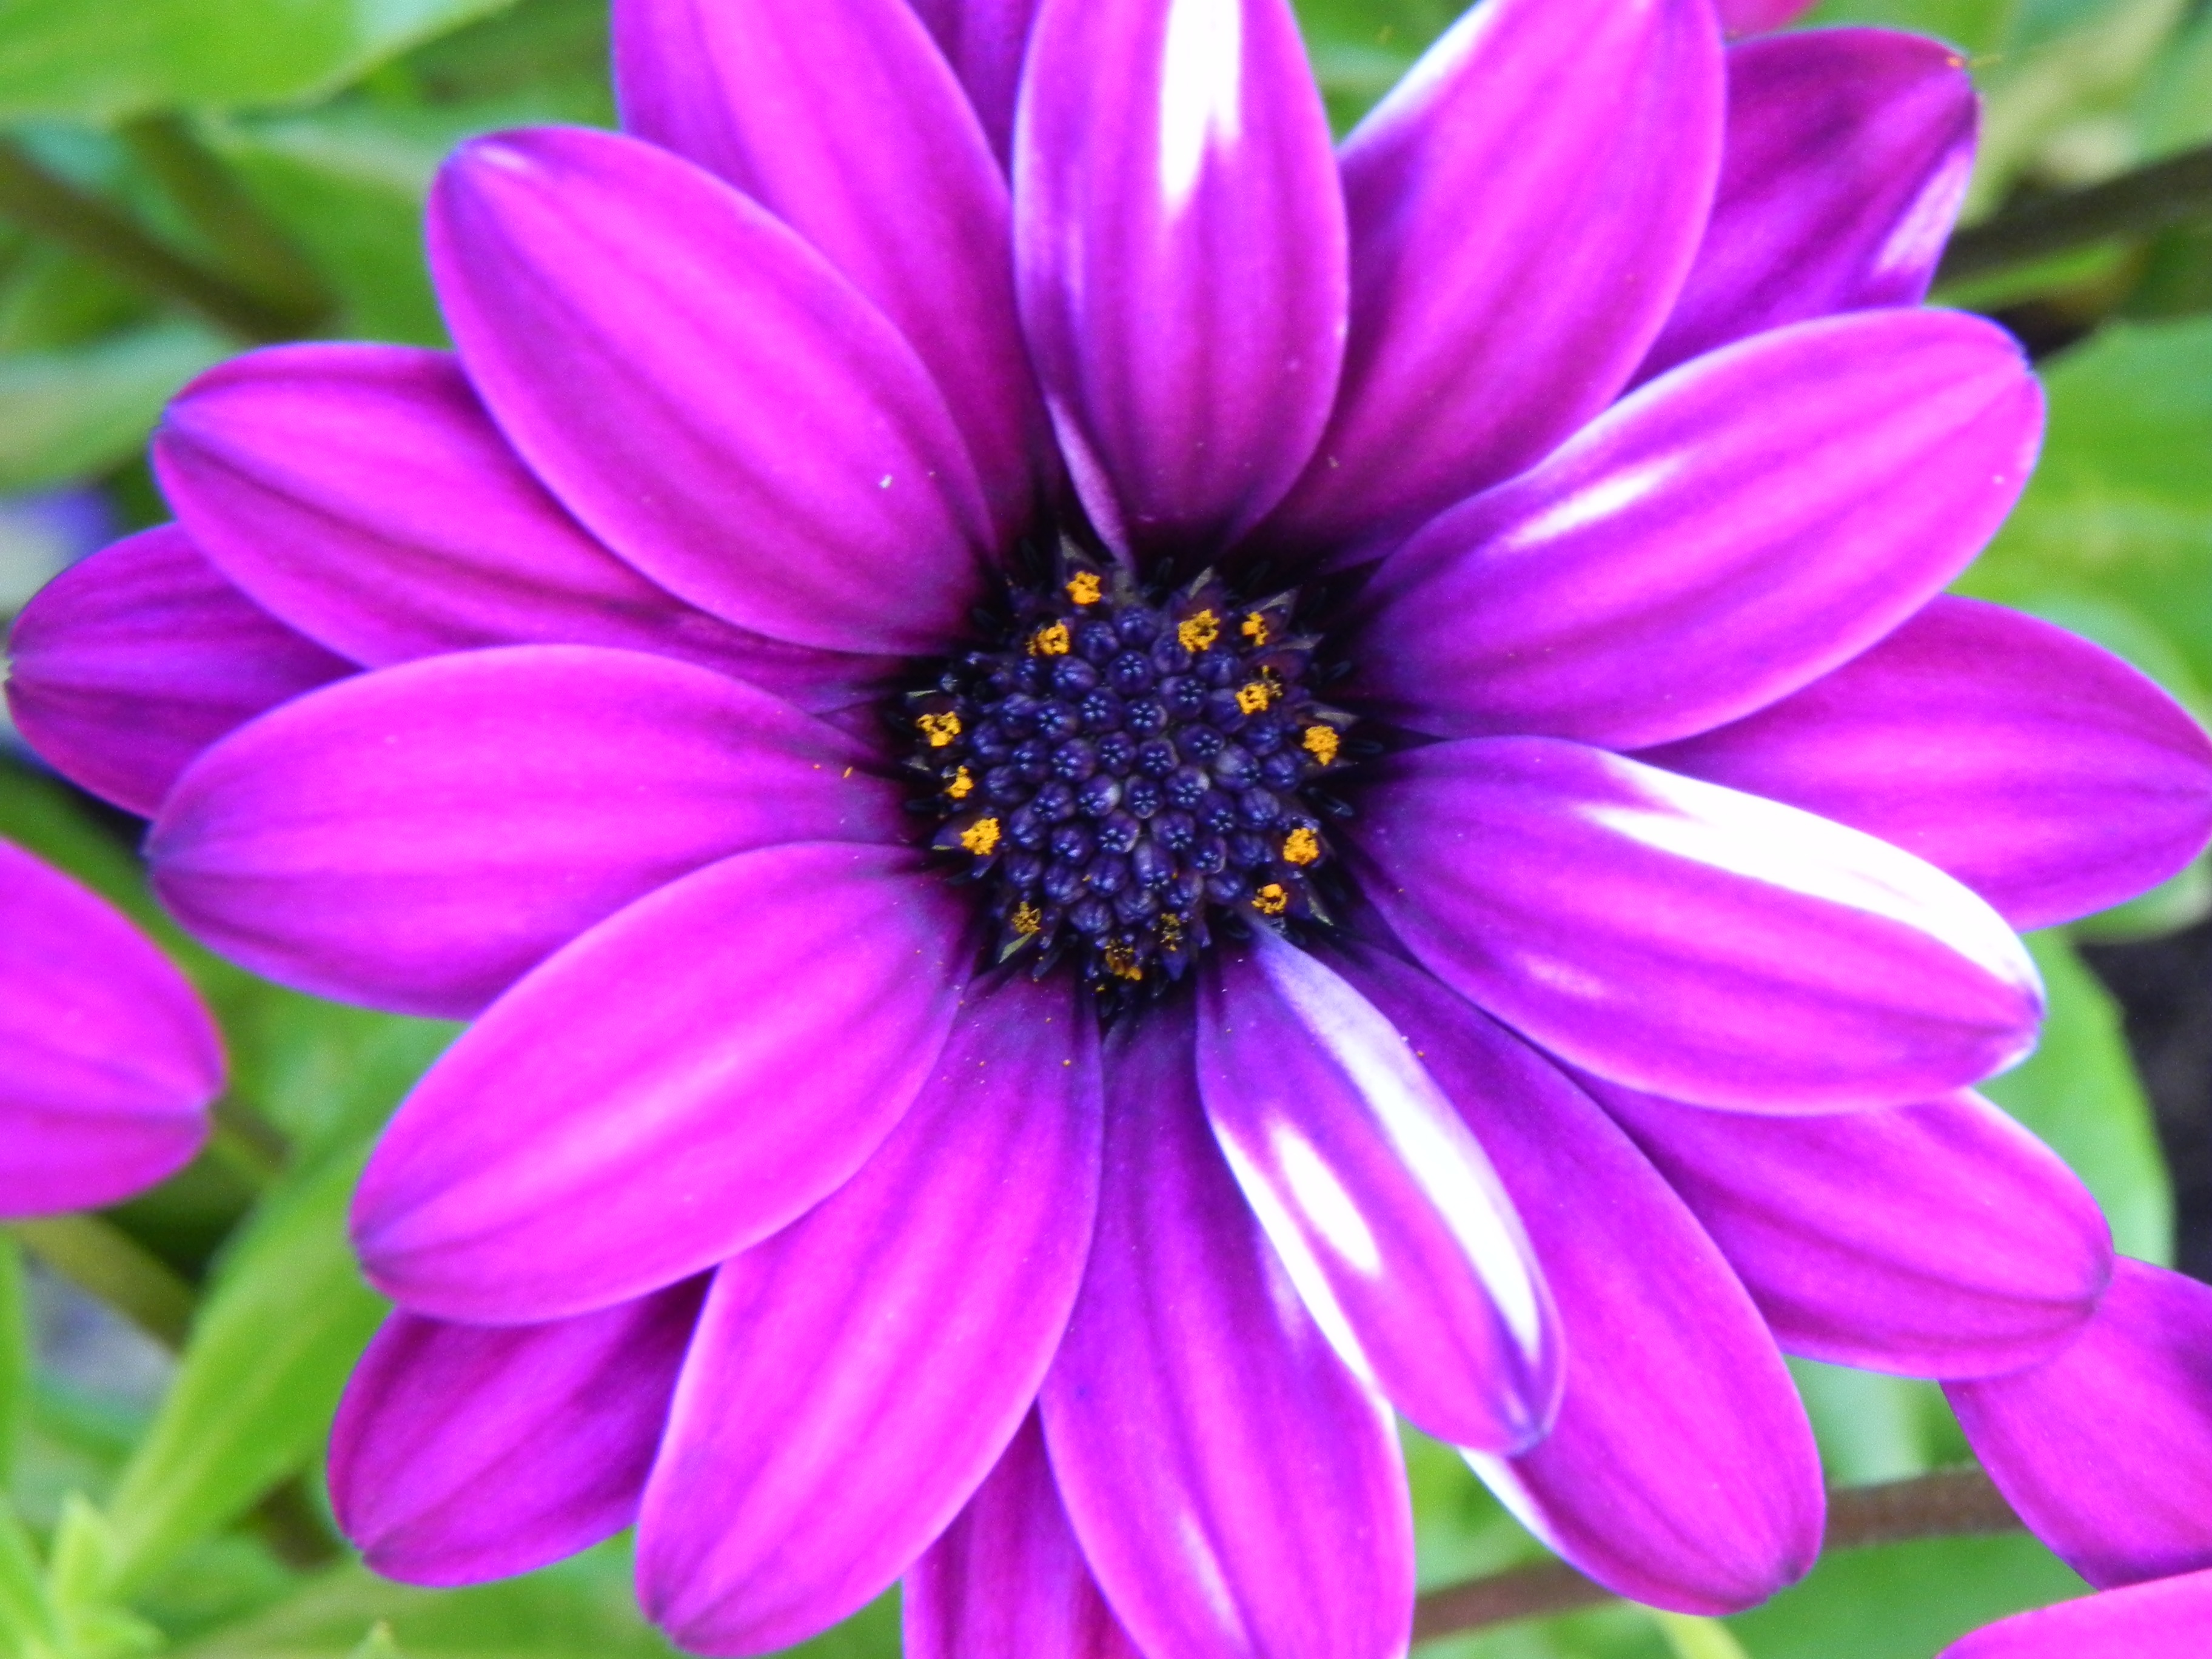
nature, plant, white, flower, purple, petal, spring, botany, pink, flora, wild flower, flowers, close up, dahlia, purple flower, macro photography, flowering plant, daisy family, small flower, white purple, purple white, annual plant, land plant, garden cosmos